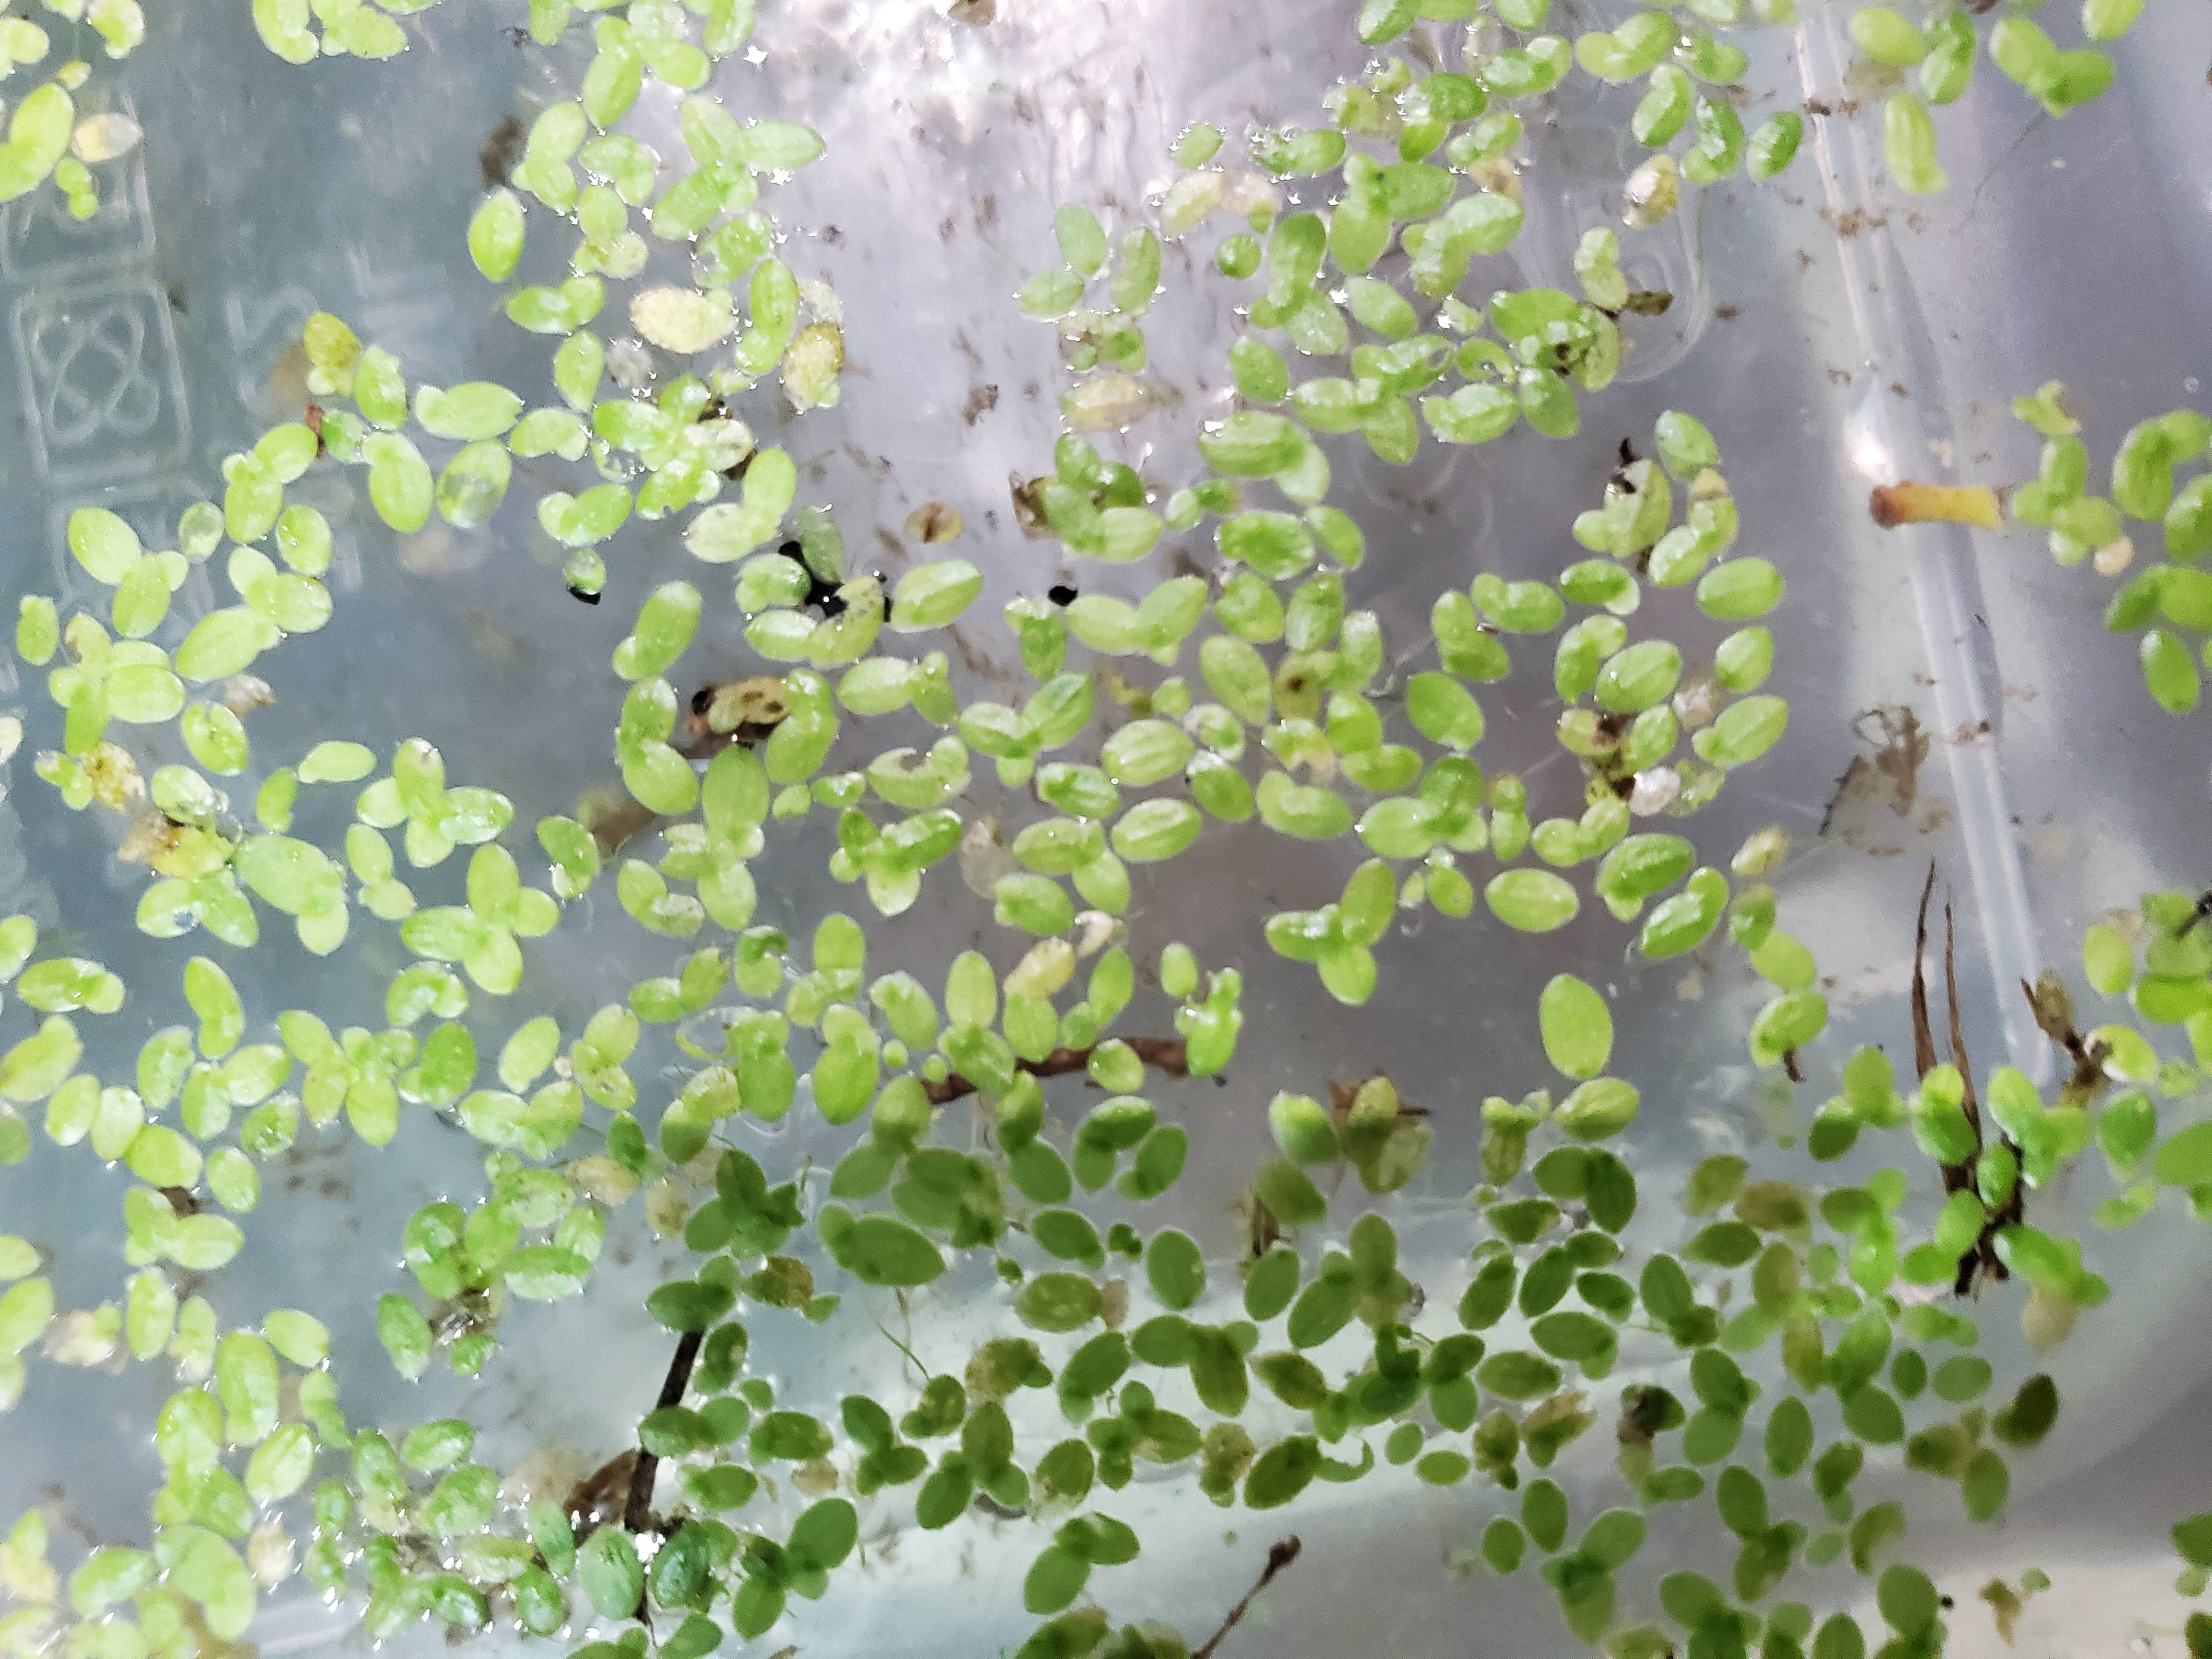
Species: Common Duckweeds (Lemna minor)